Davinia Lefroy

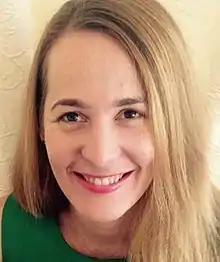
Lefroy in February 2021

Davinia Lefroy is an Australian Paralympic rower and clinical psychologist.